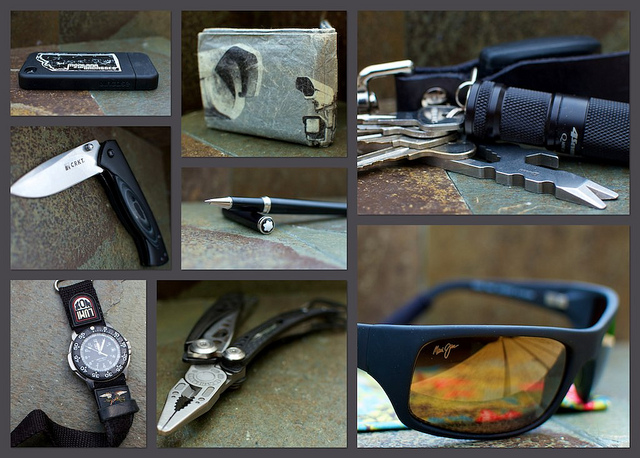
user: Given an image and a question. Answer the question in a short answer. Question: What job function would use these? Short Answer:
assistant: spy